Joseph Sargent

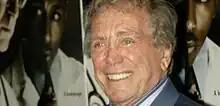

Joseph Sargent (born Giuseppe Danielle Sorgente; July 22, 1925 – December 22, 2014) was an American film director. He is best known for his feature-length works, like the action movie "White Lightning" starring Burt Reynolds, the biopic "MacArthur" starring Gregory Peck, and the horror anthology "Nightmares". His most popular feature film was the subway thriller "The Taking of Pelham One Two Three". Sargent won four Emmy Awards over his career.